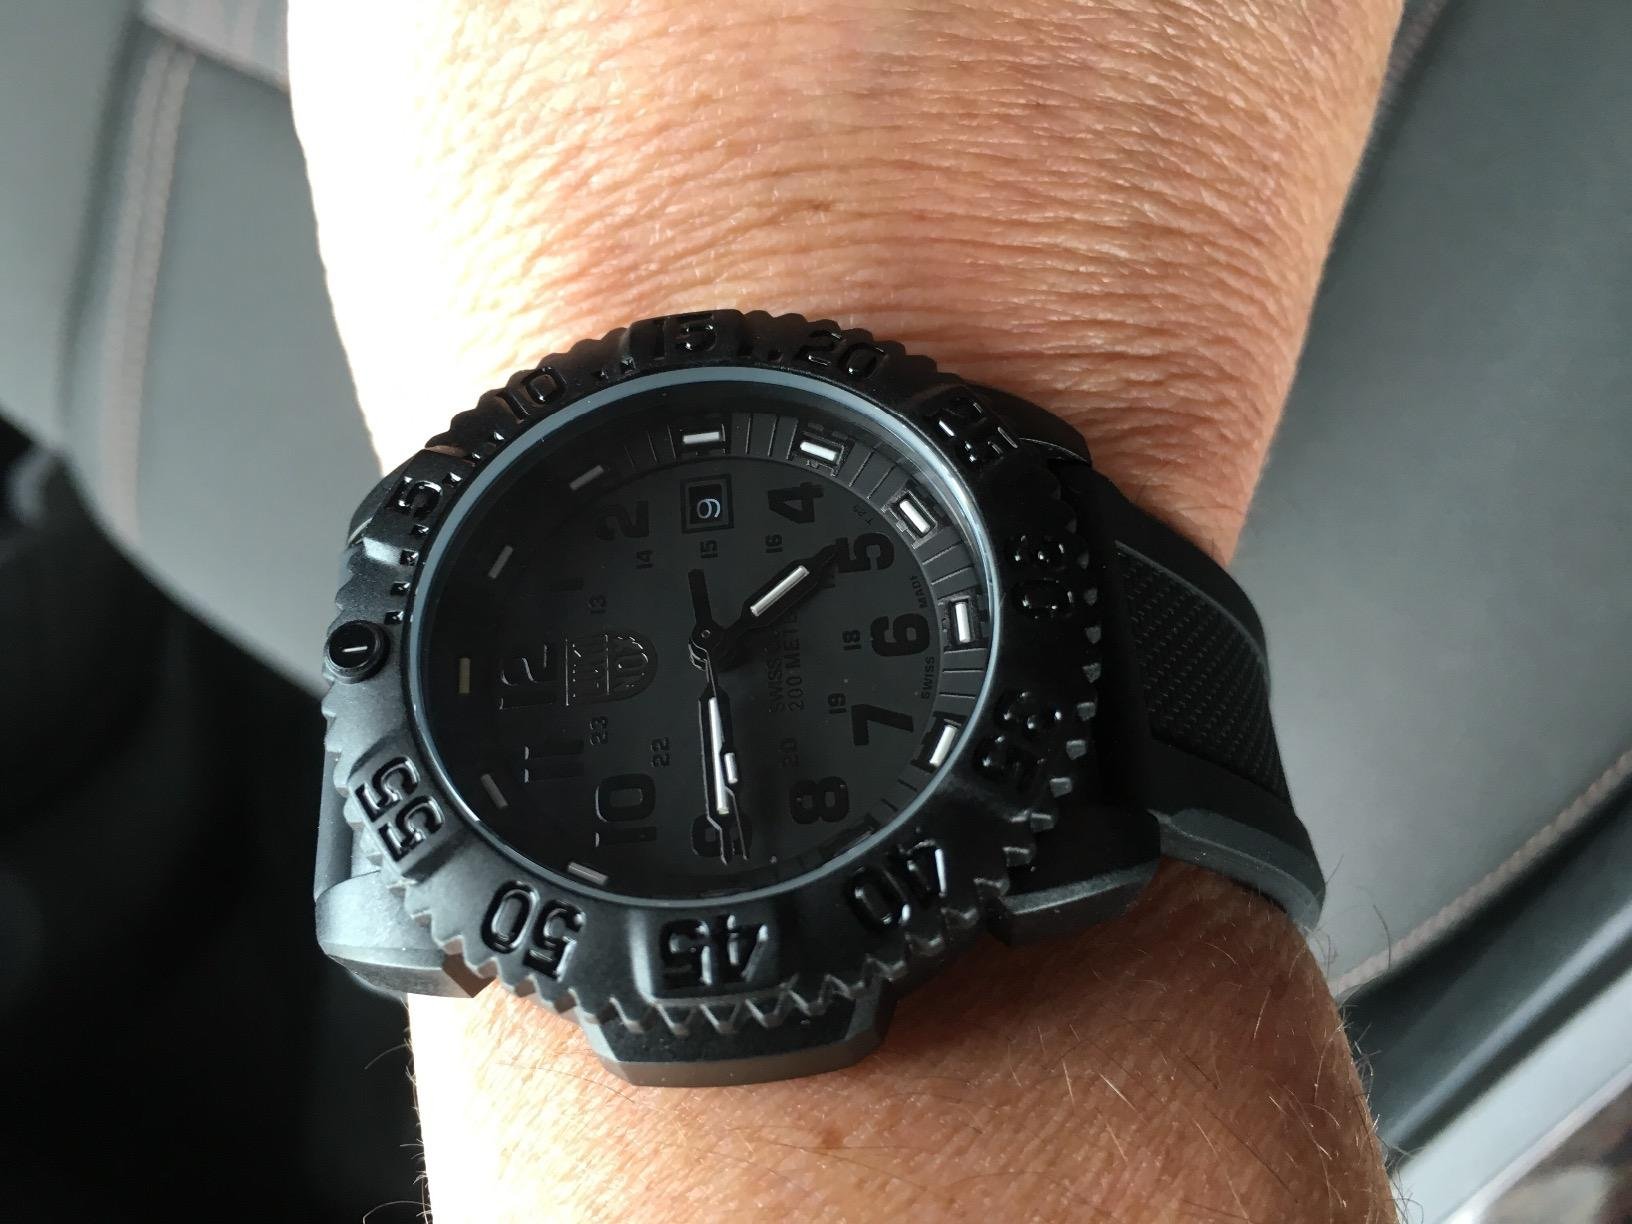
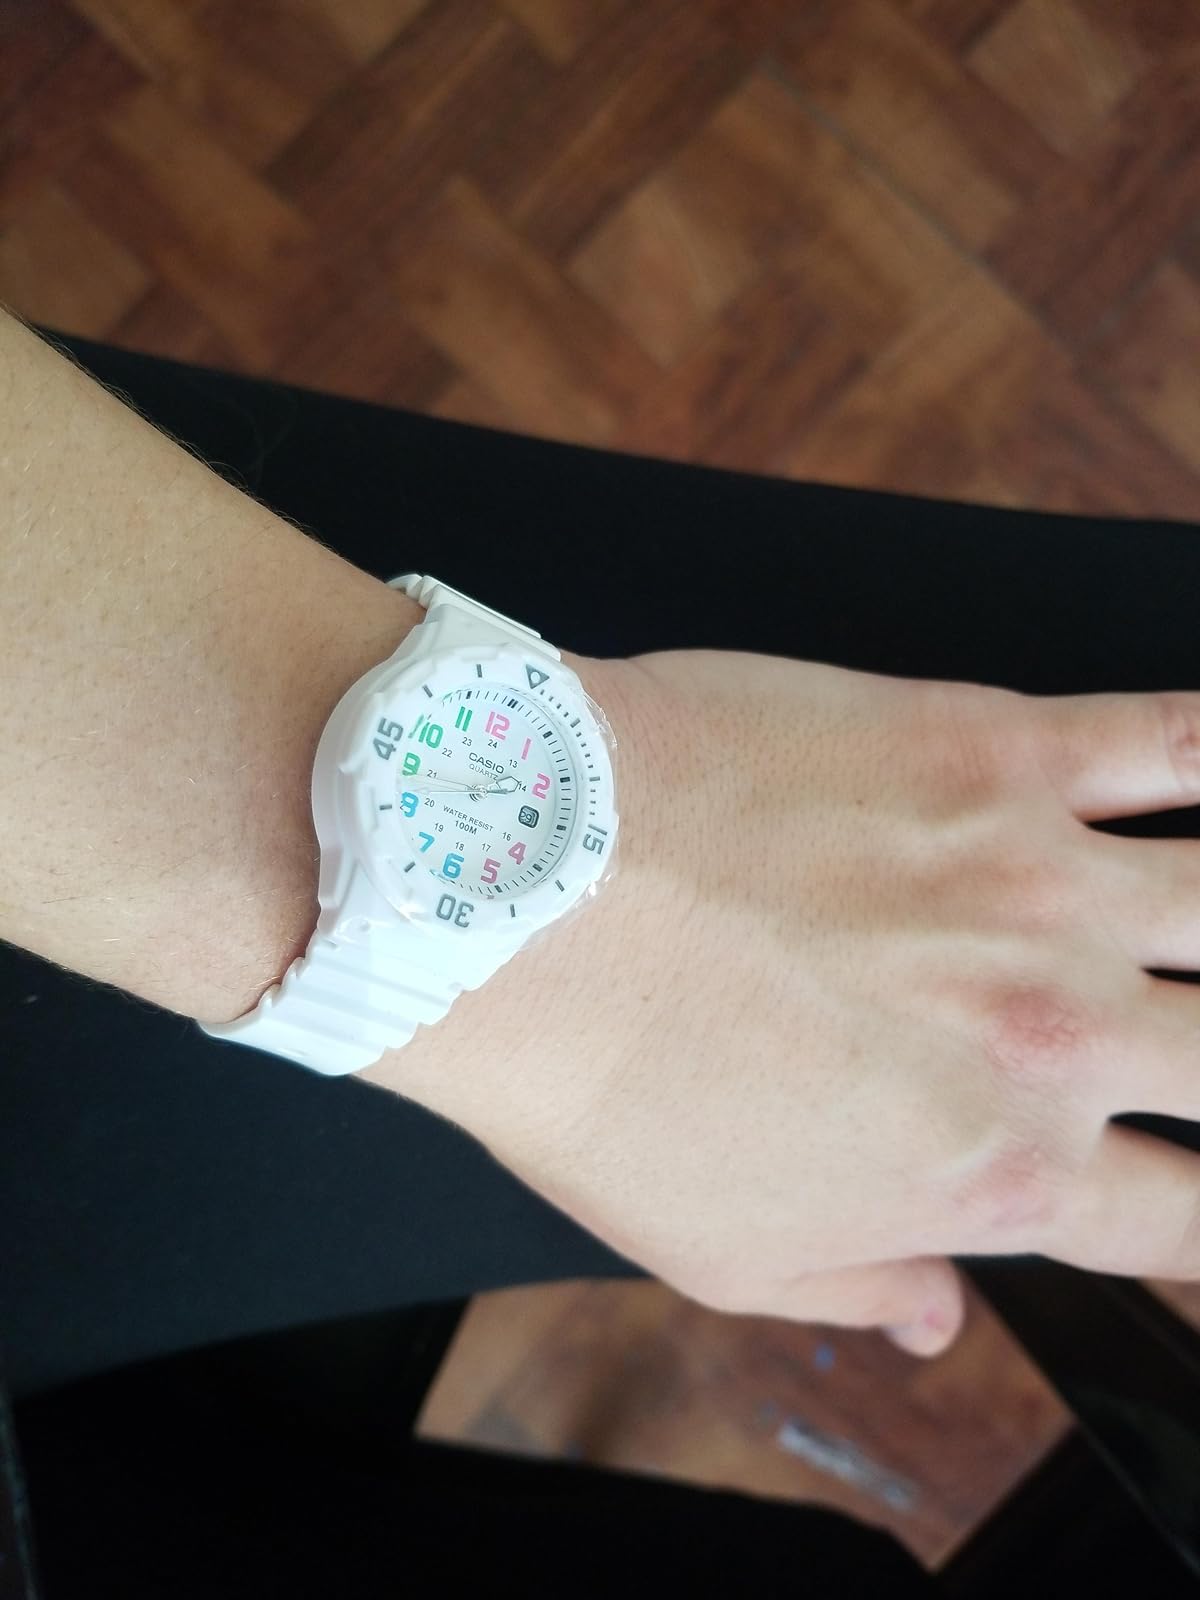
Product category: accessories_watch
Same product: no